Source Music

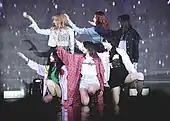
GFriend at the Asia Model Awards in May 2018

In 2015, GFriend was formed. The group consisted of members Sowon, Yerin, Eunha, Yuju, SinB, and Umji. They made their debut with the extended play "Season of Glass" on January 15, 2015.